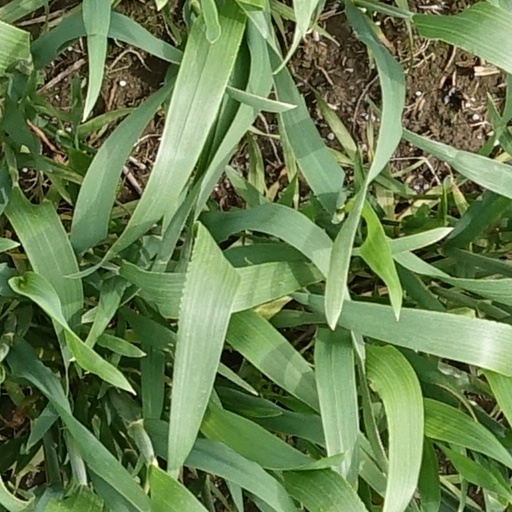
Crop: wheat